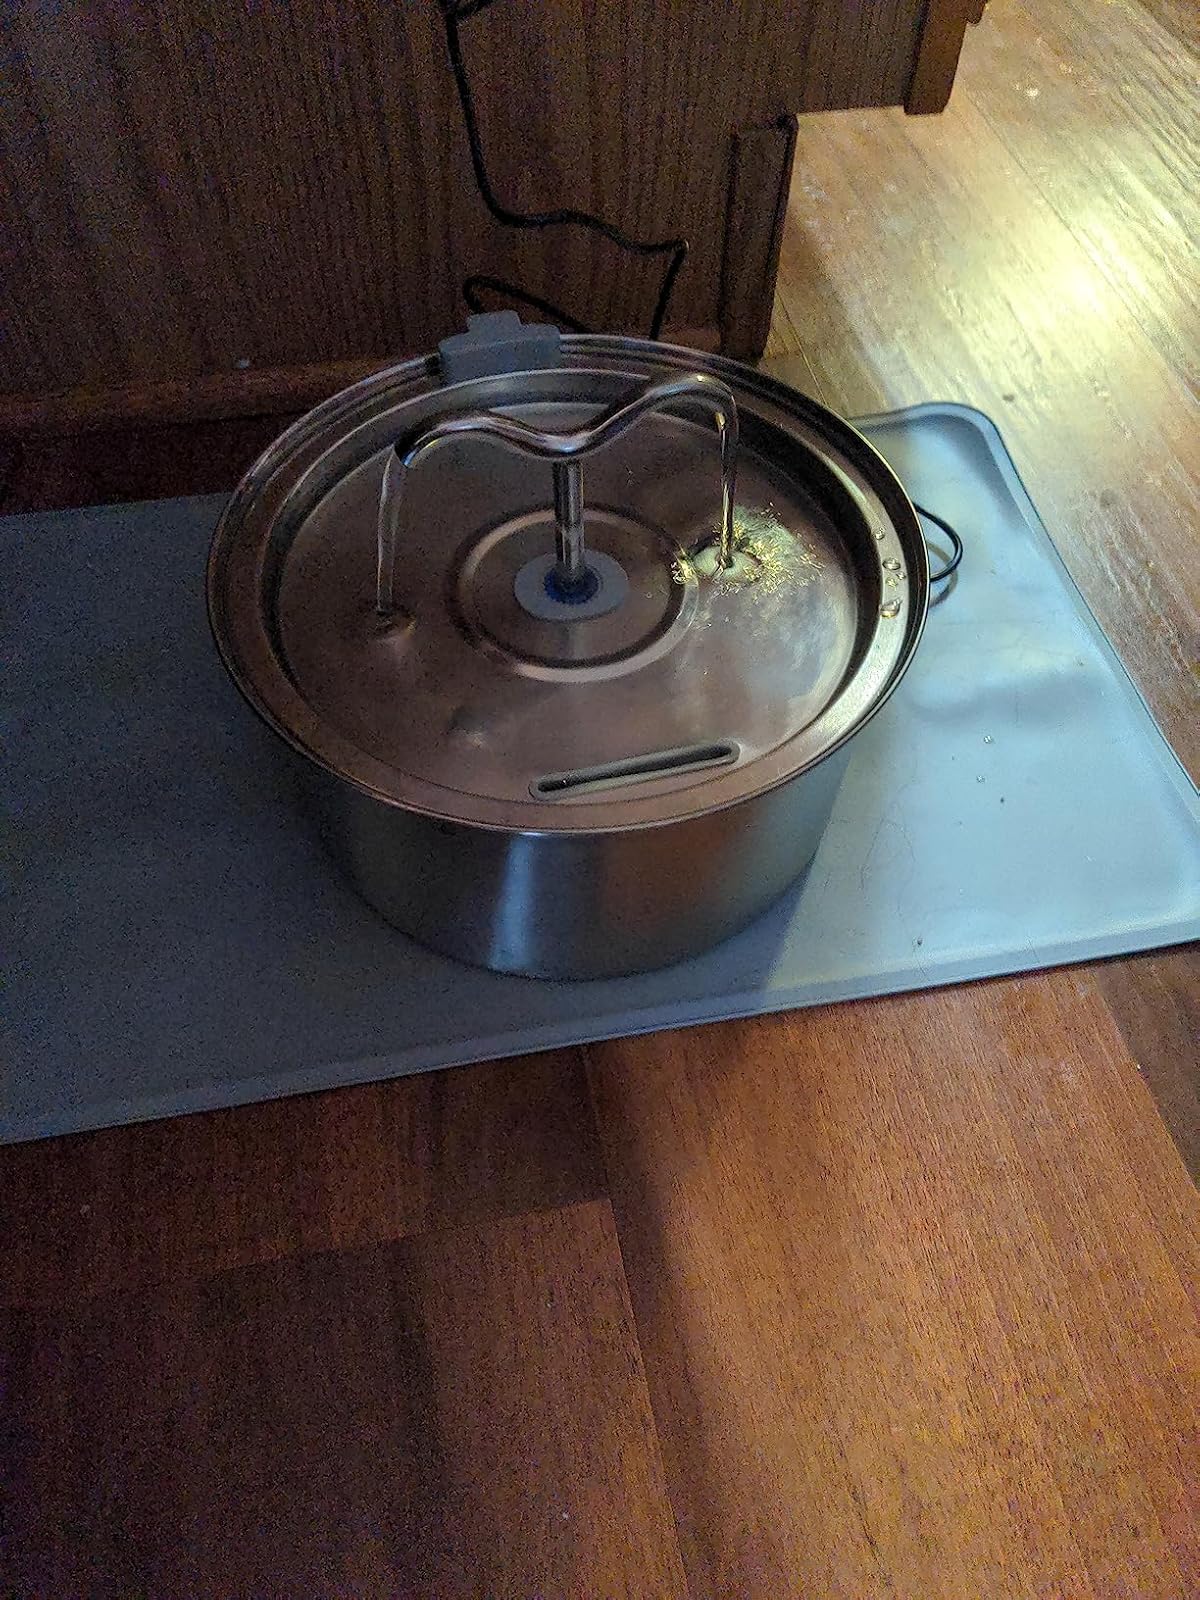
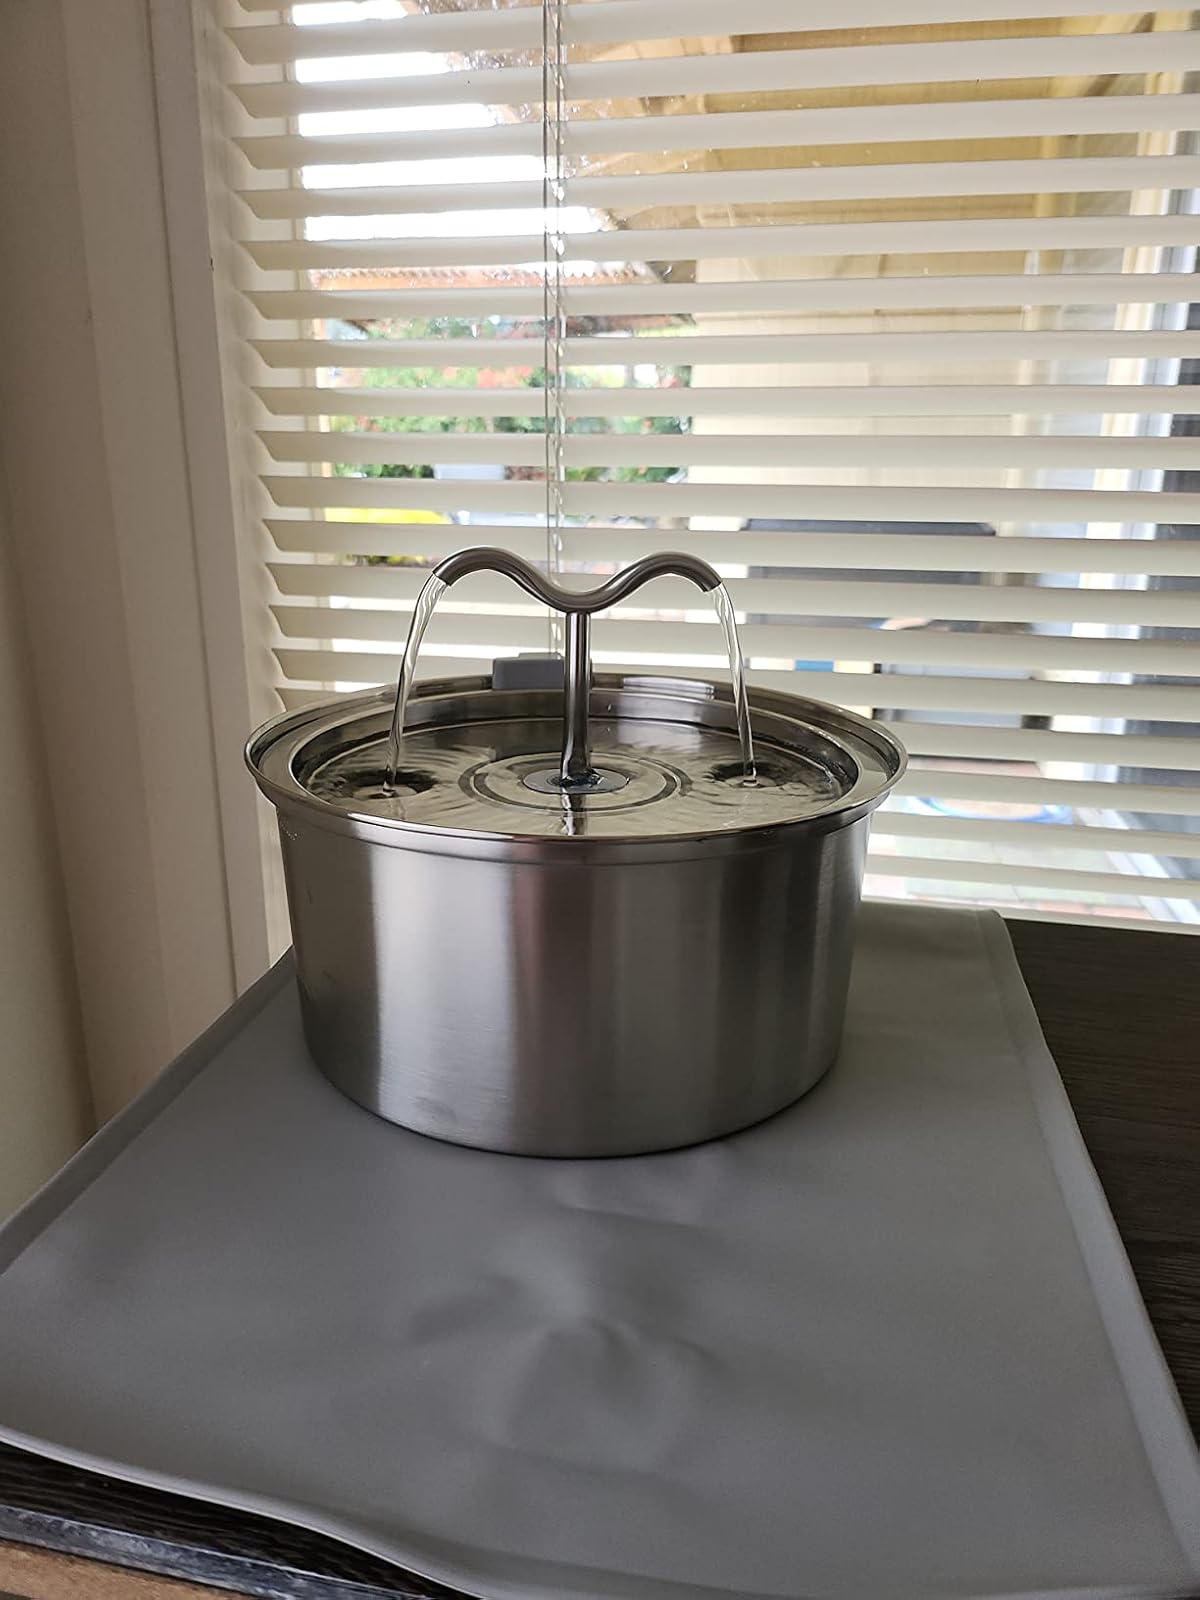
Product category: items_bowl
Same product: yes